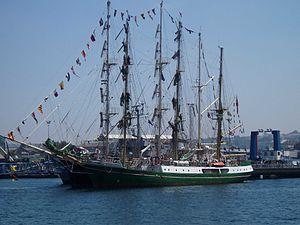
L'Armada de la liberté est la deuxième édition du rassemblement de grands voiliers de Rouen, qui s'est déroulé du 3 au 7 juillet 1994.